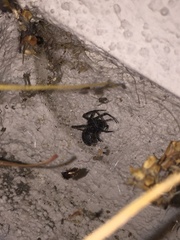
Species: Lactrodectus_hesperus